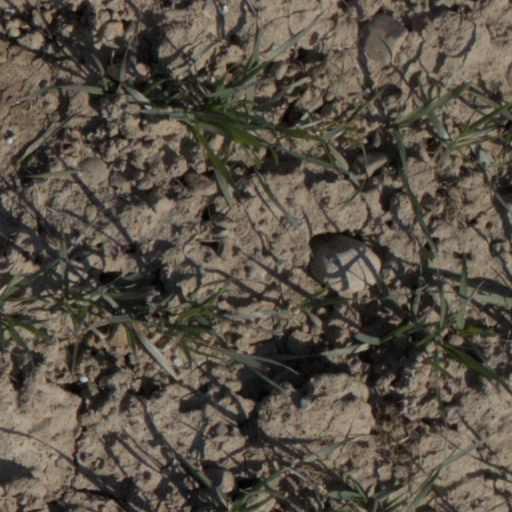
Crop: wheat